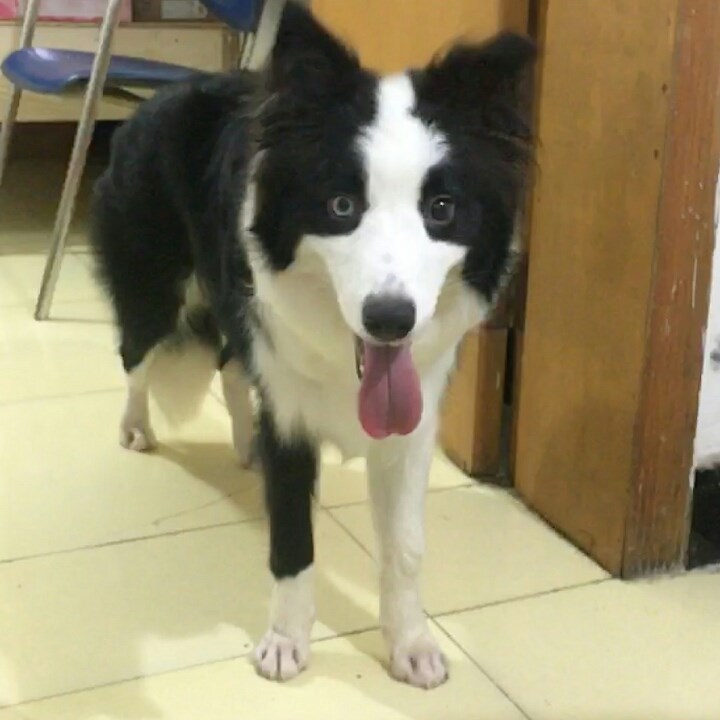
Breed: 2594-n000109-Border_collie